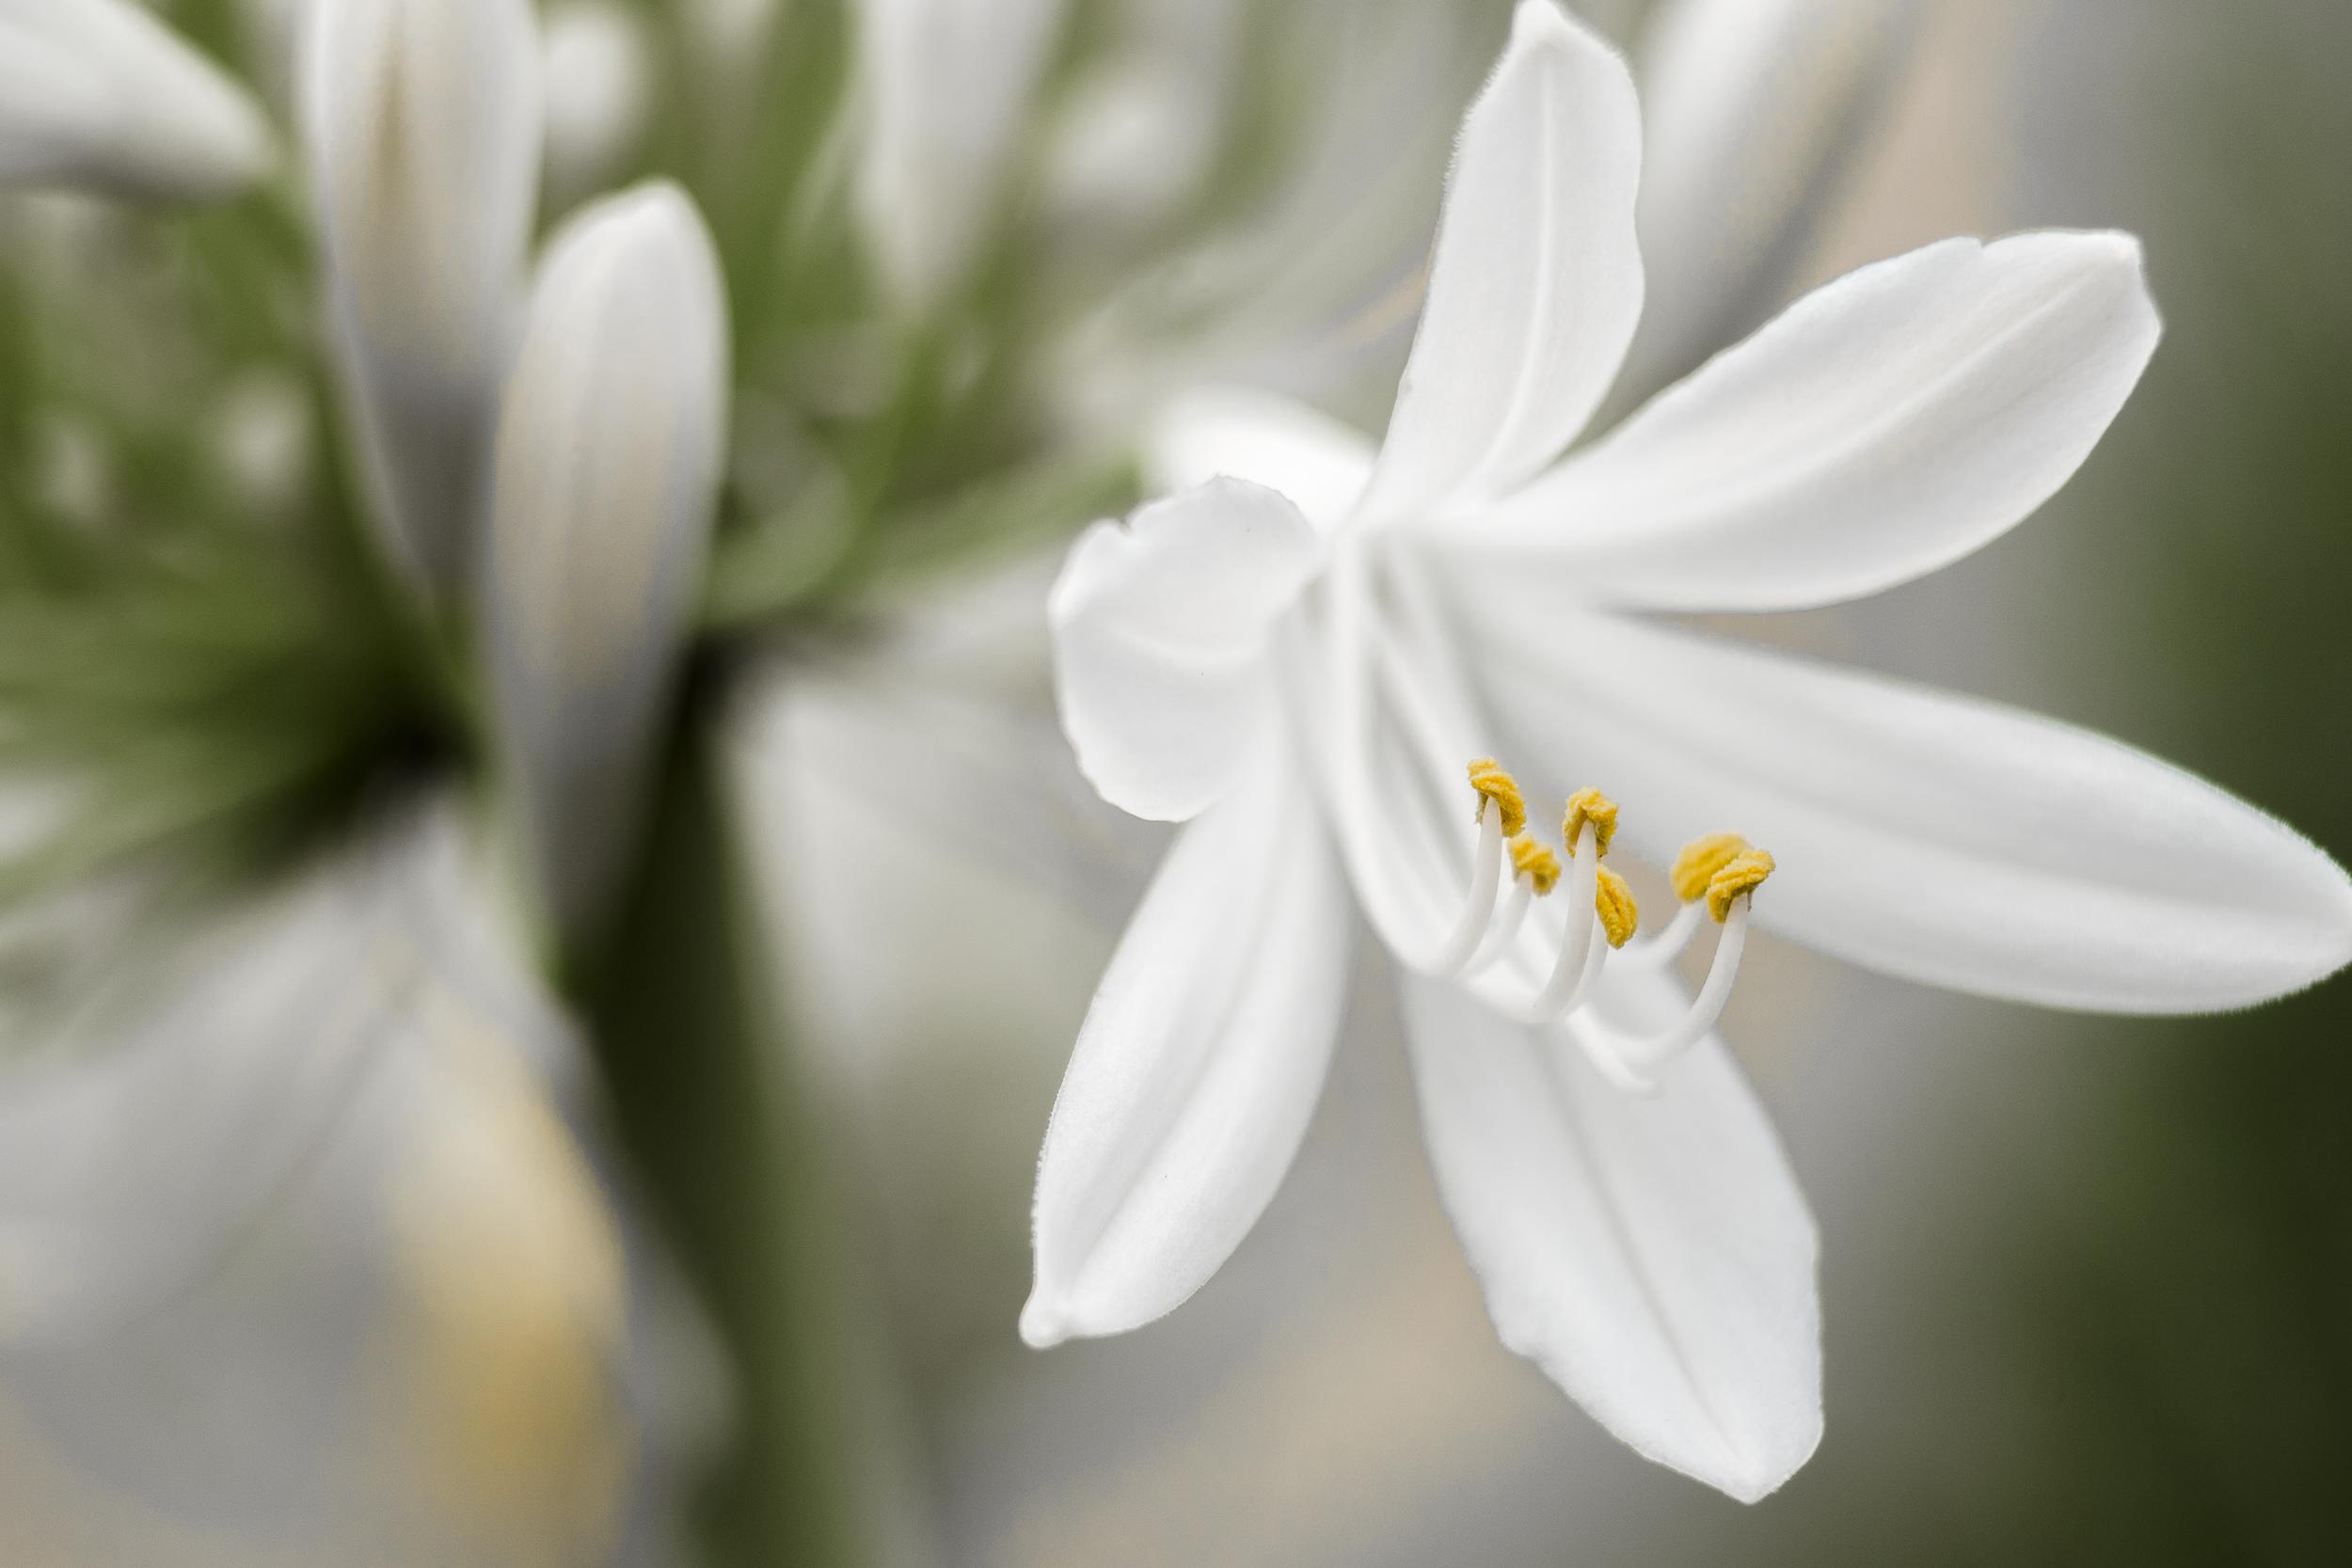
blossom, plant, white, flower, petal, bloom, summer, botany, nikon, yellow, flora, wildflower, close up, jaune, blanc, narcissus, nikkor, d750, lily, snowdrop, 5502000mmf4056, agapanthe, macro photography, jasmine, flowering plant, land plant